Digambar Kamat

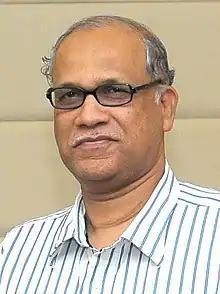
Kamat in 2010

Digamber Kamat (born 8 March 1954) is an Indian politician who served as the Chief Minister of Goa from 2007 to 2012. He won the seventh term as a MLA from Margao Assembly constituency in 2022. From 2006 to 2019, he was the president of Swimming Federation of India. Currently, he serves as an MLA from the Margao constituency.